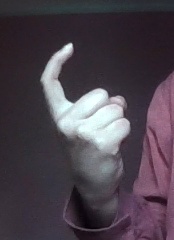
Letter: ra